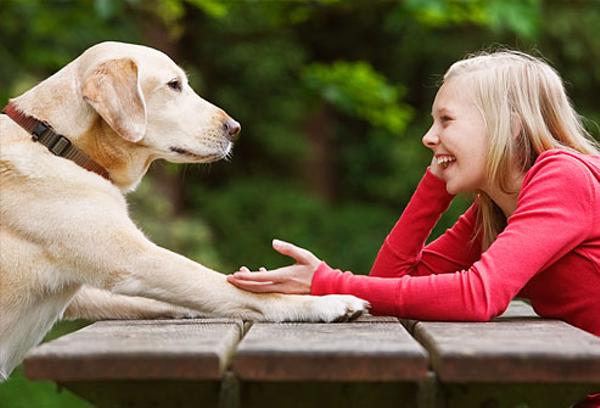
回答: 「ねぇ?いつも私の布団の中でマーキングするの止めてくれない?話聞いてる??ヘラヘラ笑うなっ!」